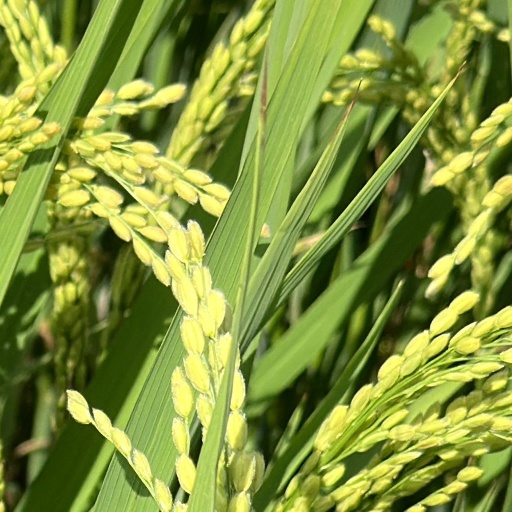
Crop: rice